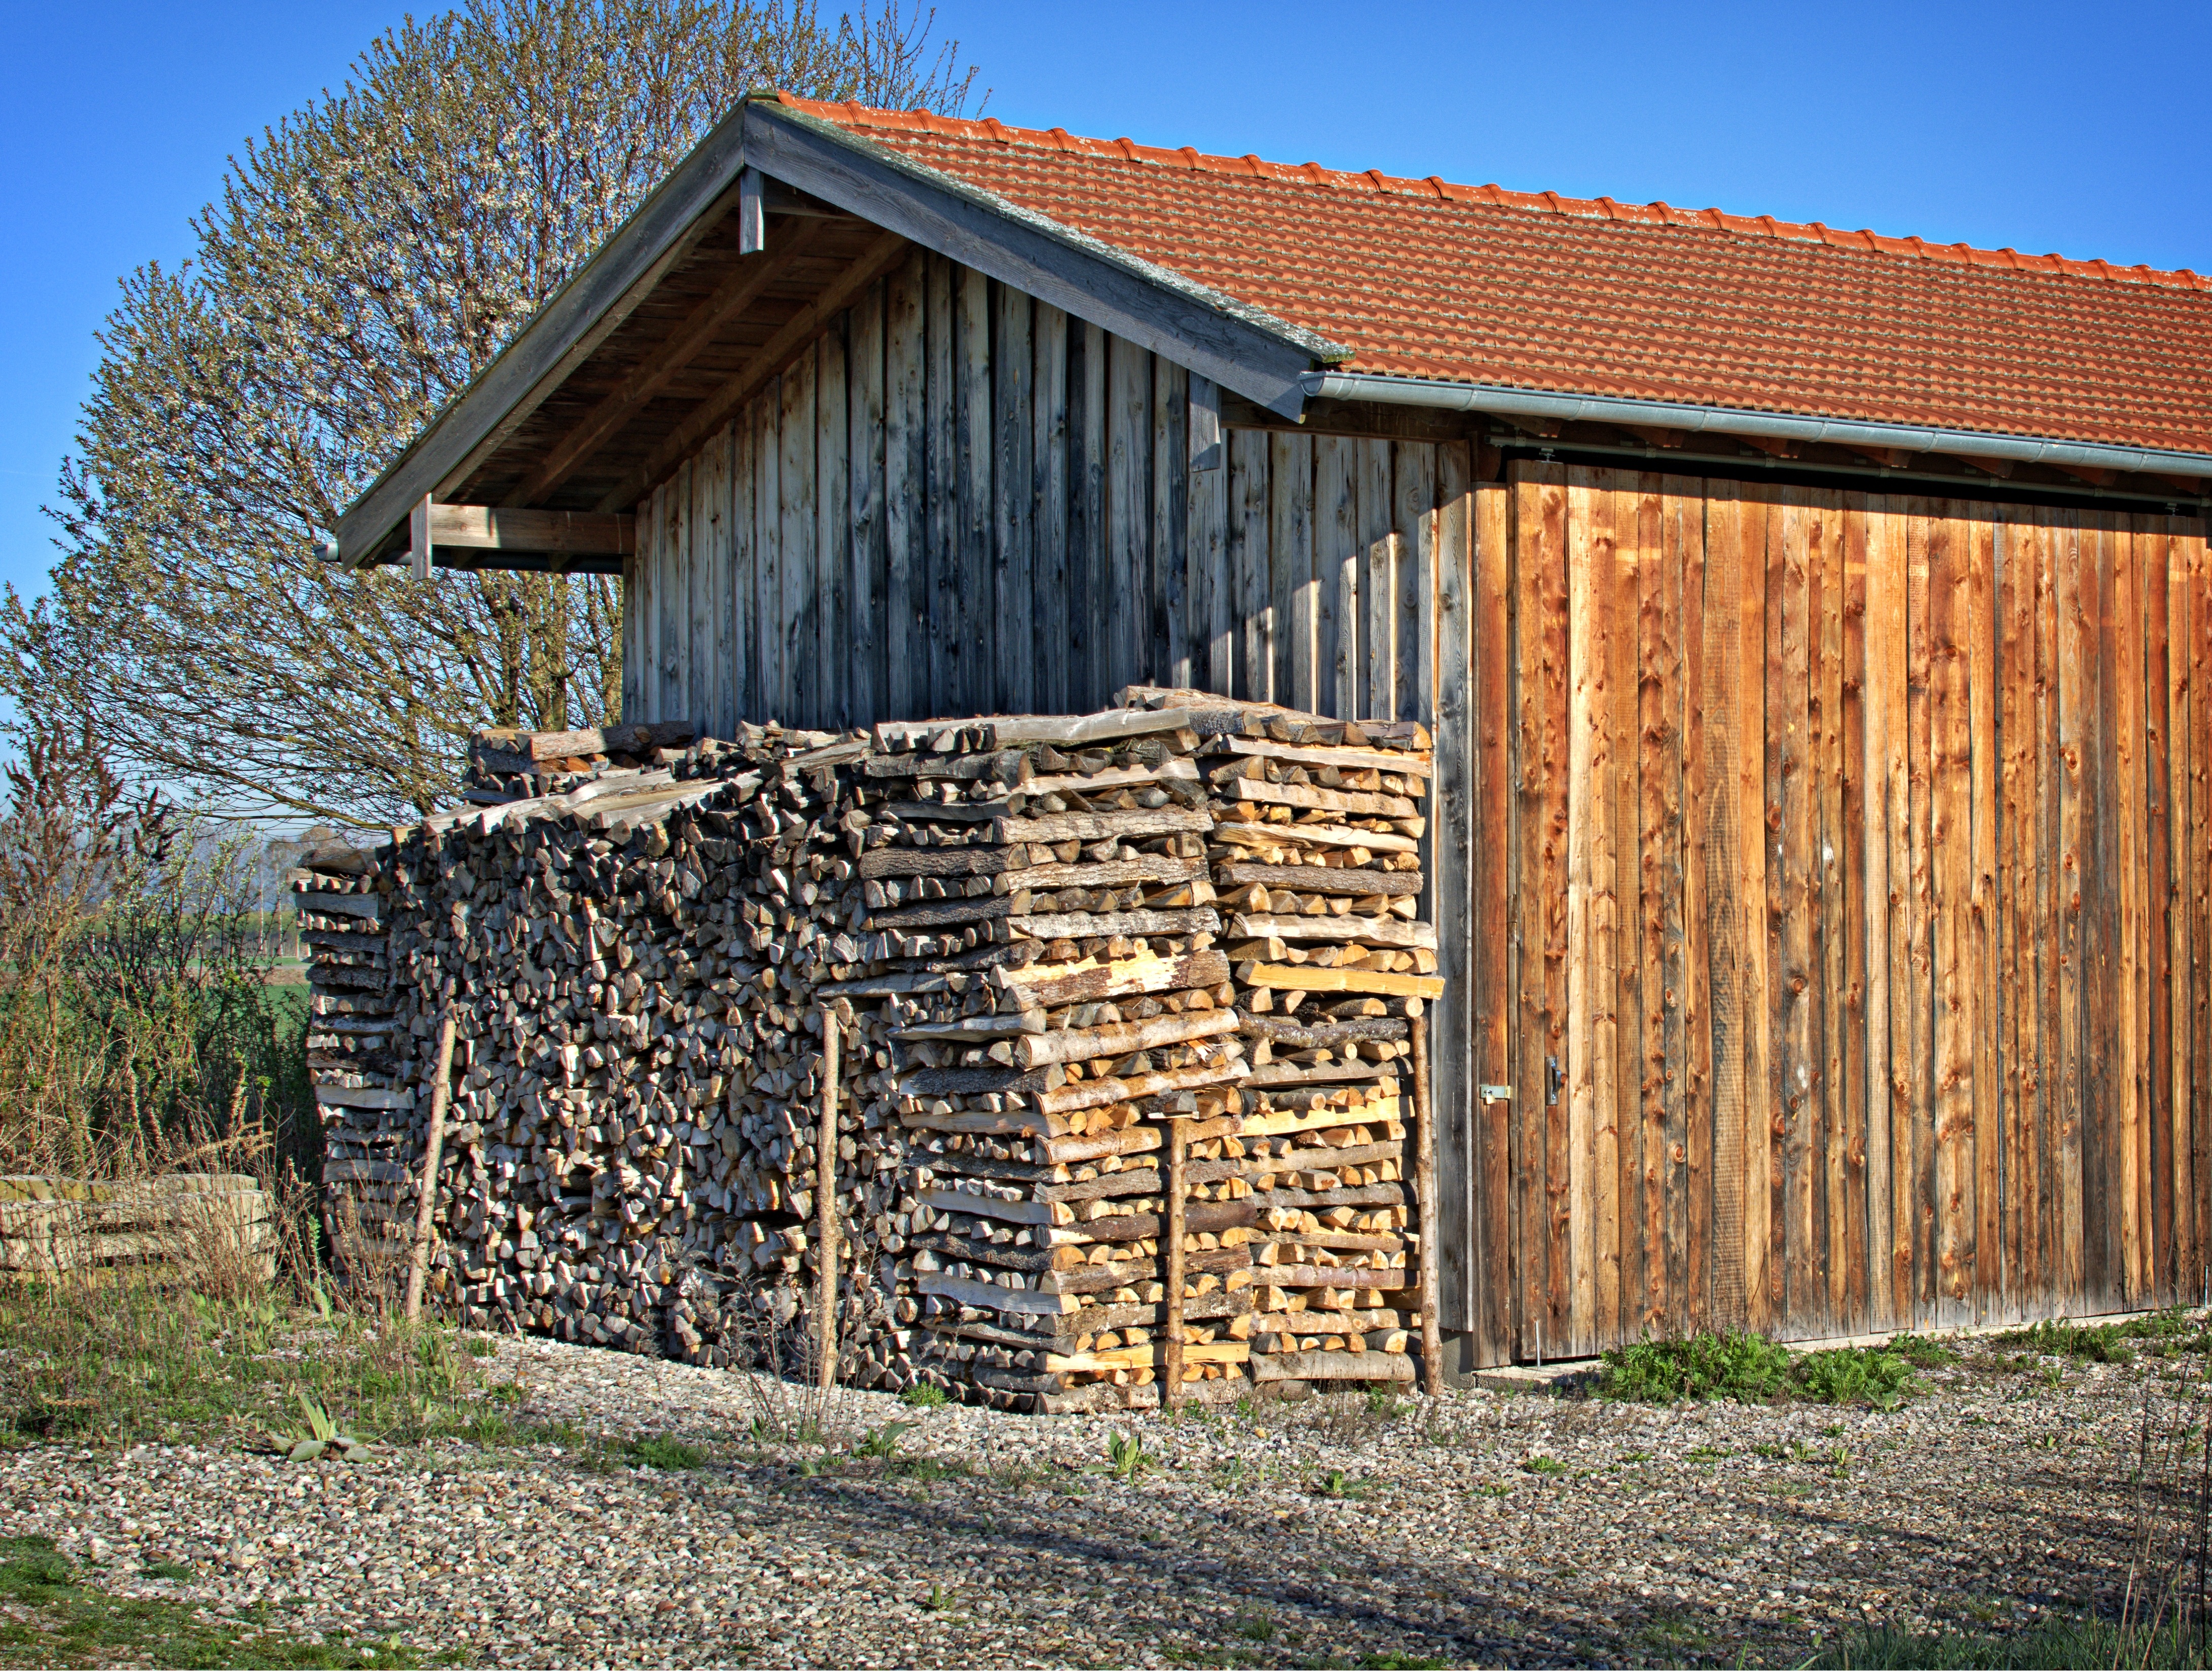
nature, fence, wood, house, building, barn, home, shed, hut, shack, environment, cottage, firewood, stack, scale, agriculture, lumber, heat, energy, storage, burn, stacked, stock, log cabin, holzstapel, rural area, eco energy, outdoor structure